Shark minnow

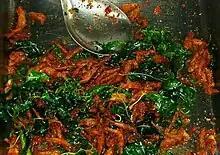
Fried shark minnow ("Pla sio ao"), a specialty of Thai cuisine

This small fish is important in the cuisine of Thailand, Laos, Cambodia and Vietnam where it is seasonally found in great numbers. It is commonly deep-fried, pickled or fermented as "pla ra", "padaek" and "prahok", as well as salted and dried. It is eaten also raw in Lao and Isan cuisine.